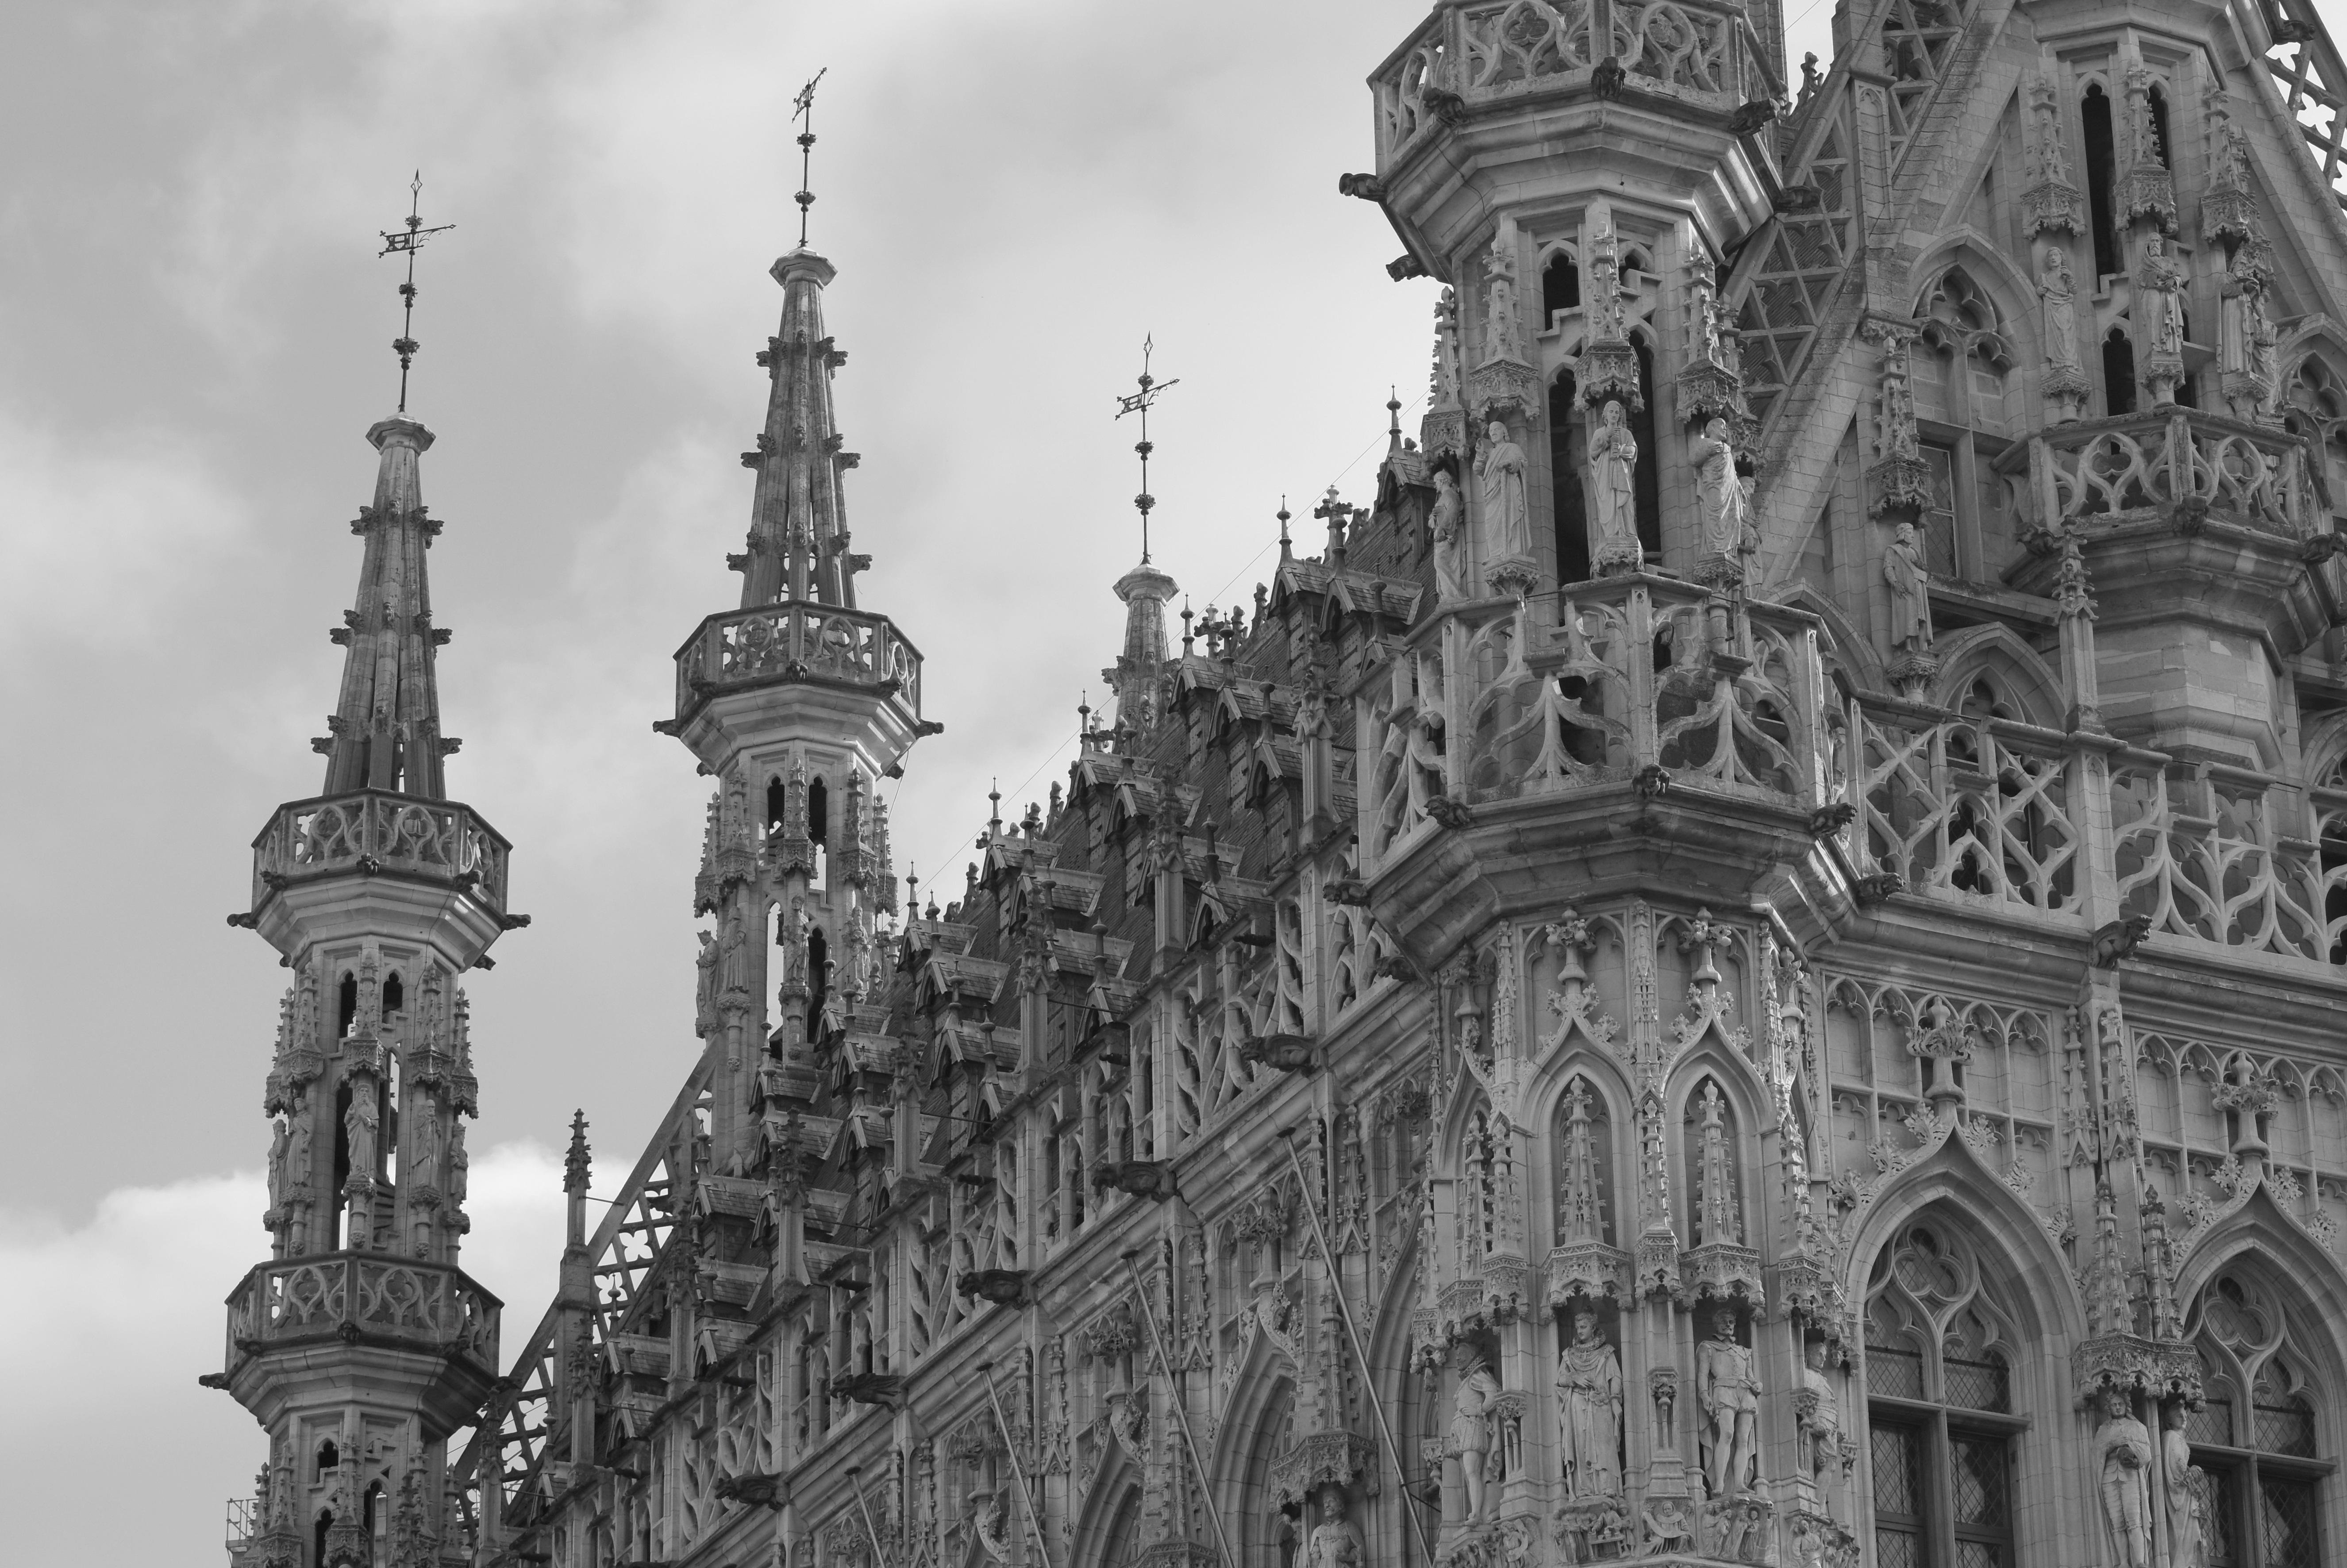
black and white, architecture, building, tower, landmark, facade, church, cathedral, monochrome, place of worship, towers, spire, symmetry, metropolis, town hall, leuven, gothic architecture, monochrome photography